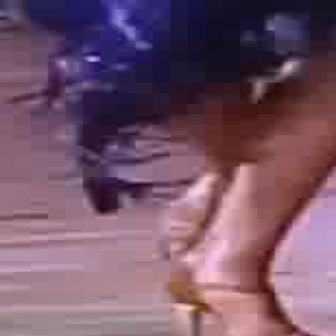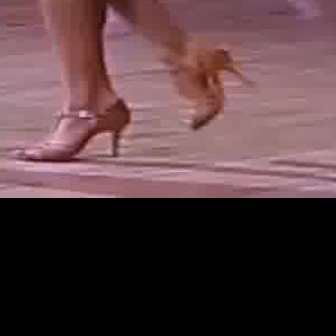
  Please identify the target specified by the bounding box [134,151,256,273] in the first image and locate it in the second image. Return the coordinates in [x_min,y_min,x_max,y_max] format.
Answer: [161,38,250,127]